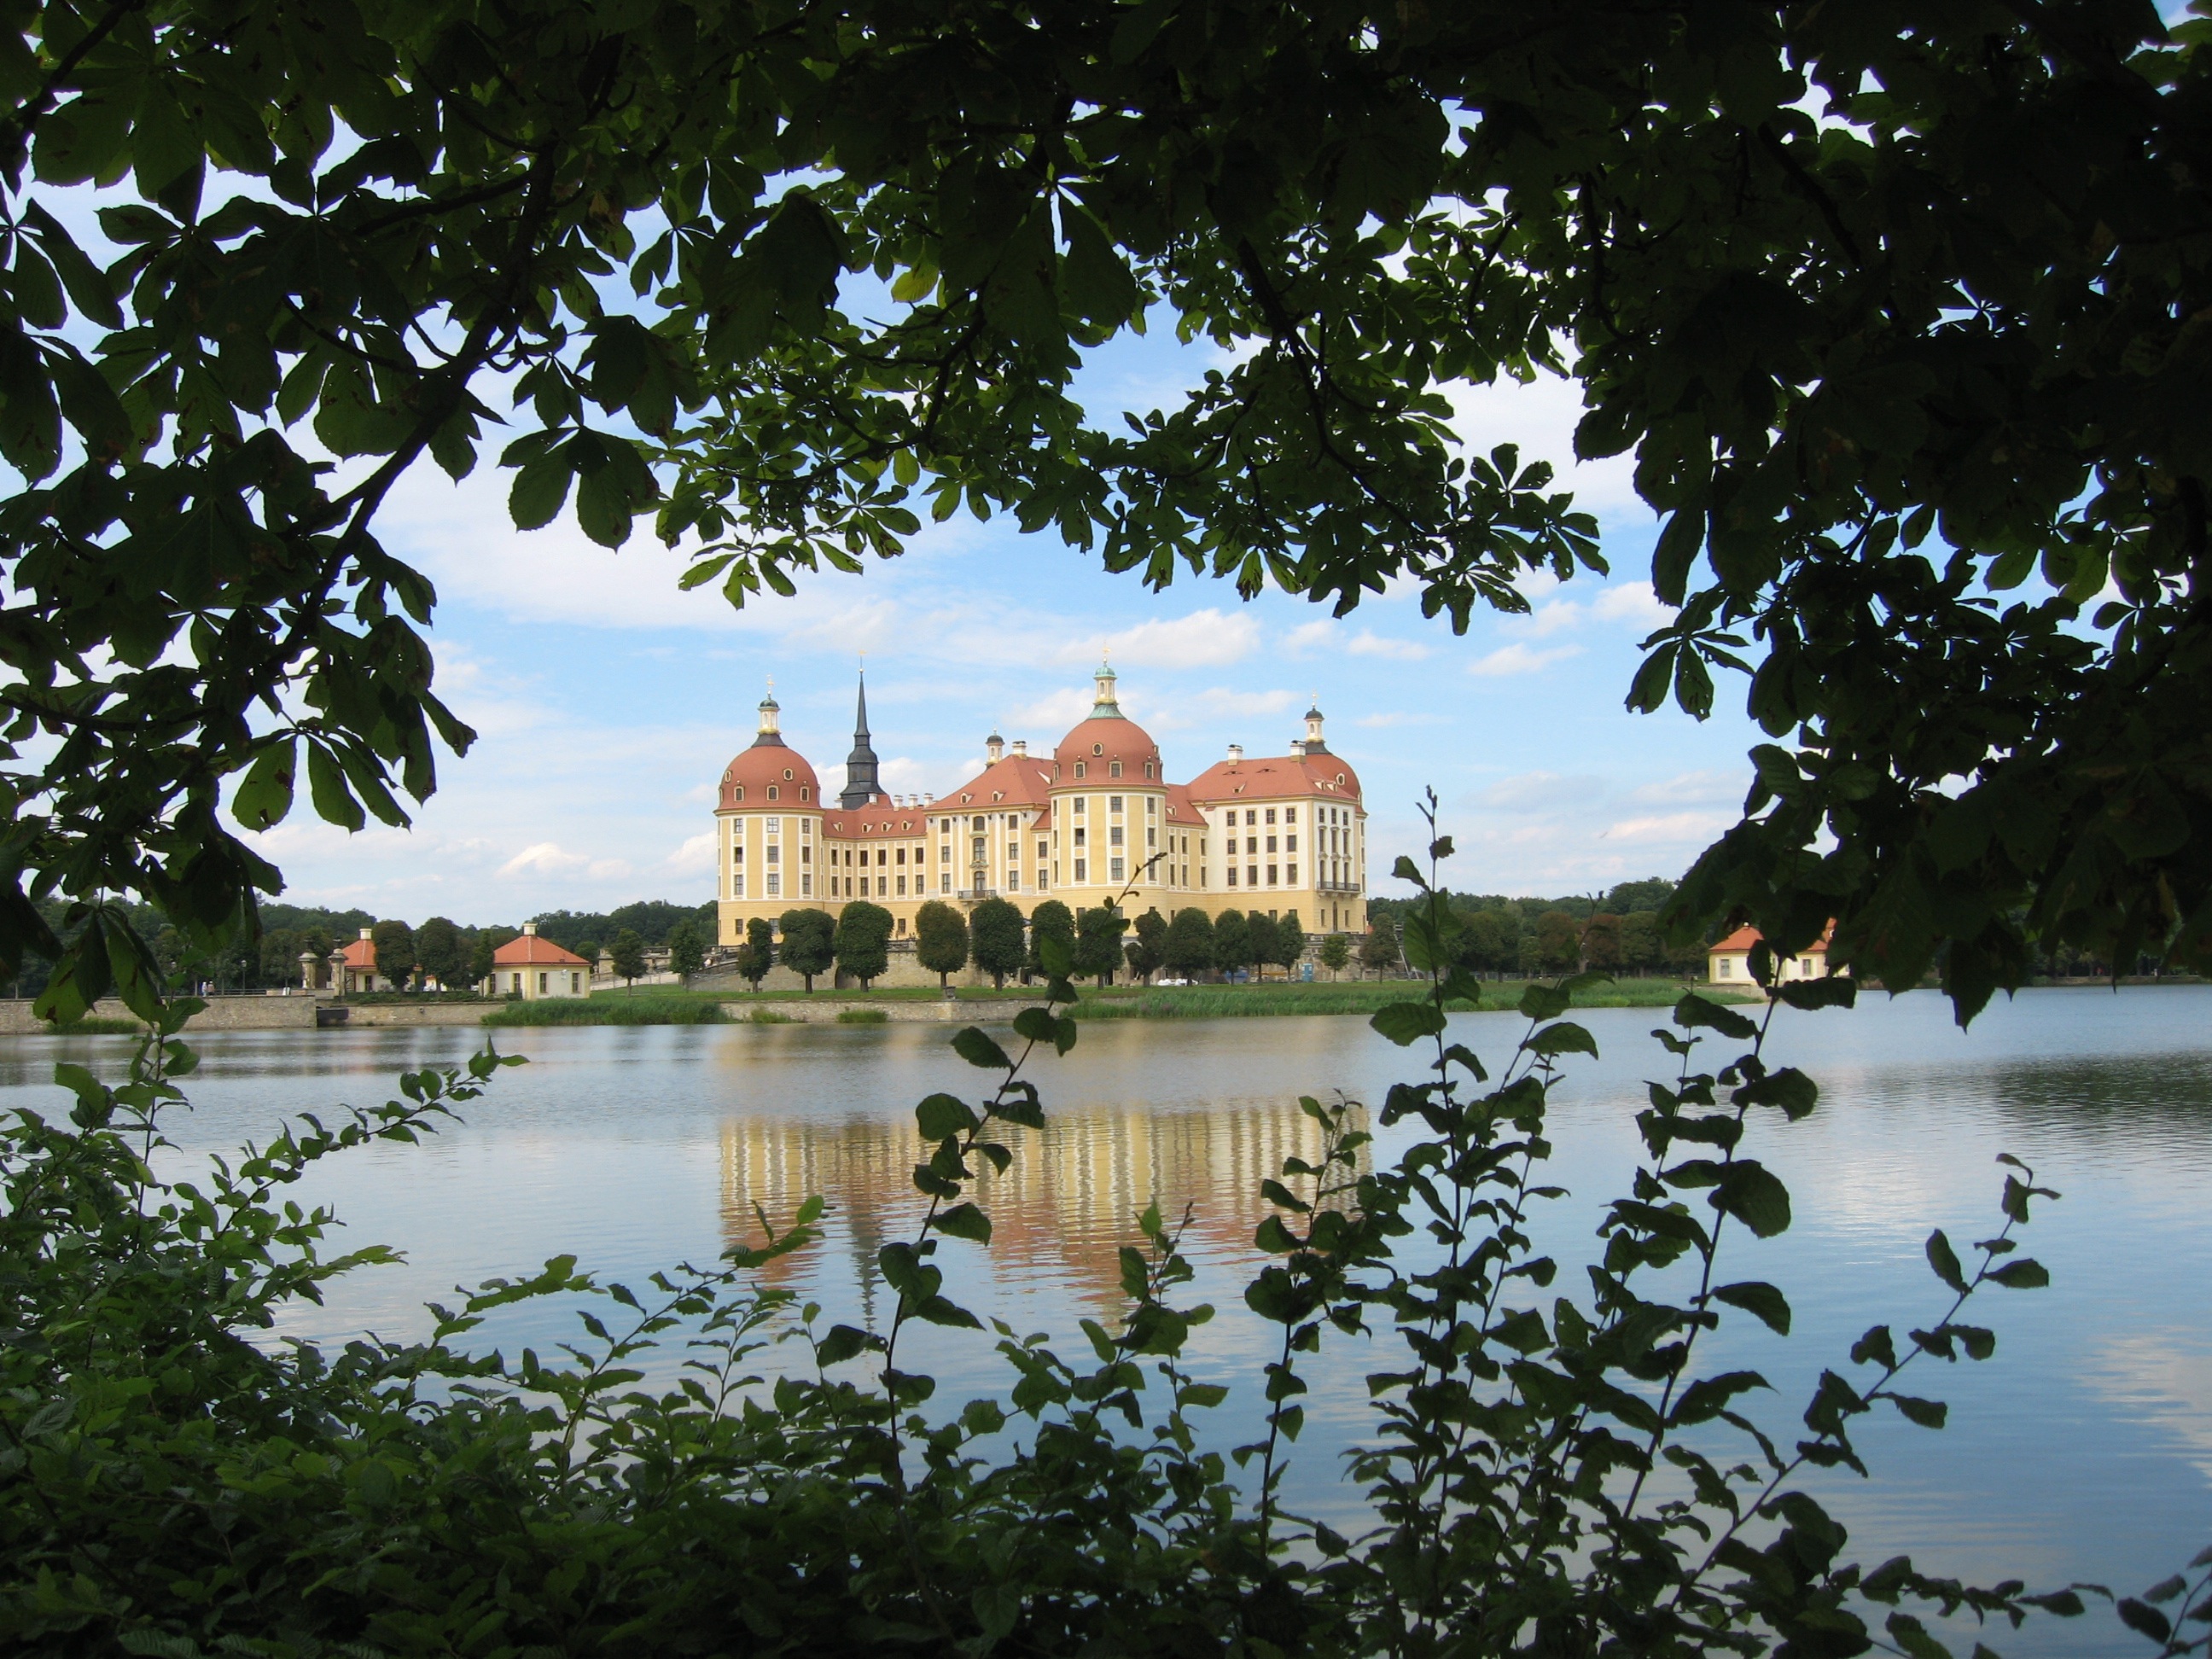
lake, palace, reflection, castle, tourism, resort, estate, saxony, mirroring, moritz castle